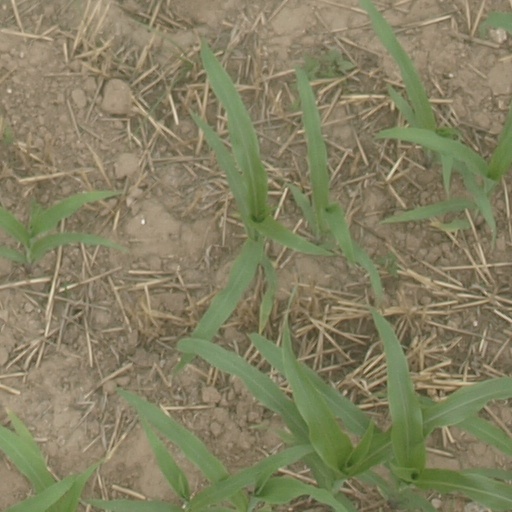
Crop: maize; corn